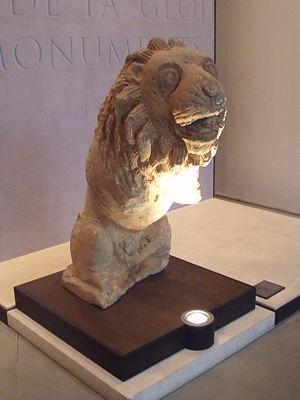
Le lion de l'Arcoule (Paradou). Musée de l'Arles Antique.
Paradou, parfois nommée localement Le Paradou, est une commune française, située dans le département des Bouches-du-Rhône en région Provence-Alpes-Côte d'Azur.